Relax Satya

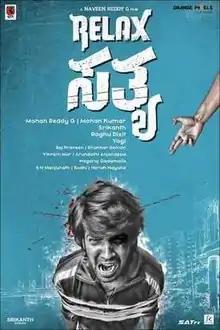

Relax Satya is a 2019 Indian Kannada language crime thriller film written and directed by Naveen Reddy G. The film is produced by Mohan Kumar H. R., G. Mohan Reddy and Chethan B. R. under the banner Red Dragon. It features Prabhu Mundkur and Manvitha Kamath in the lead role. The score and soundtrack for the film is by Anand Rajavikram and the cinematography is by Yogi. The editing for the film was done by Srikanth. The film was released on 15 November 2019. The movie was reported to be inspired by the British film "The Disappearance of Alice Creed" (2019).